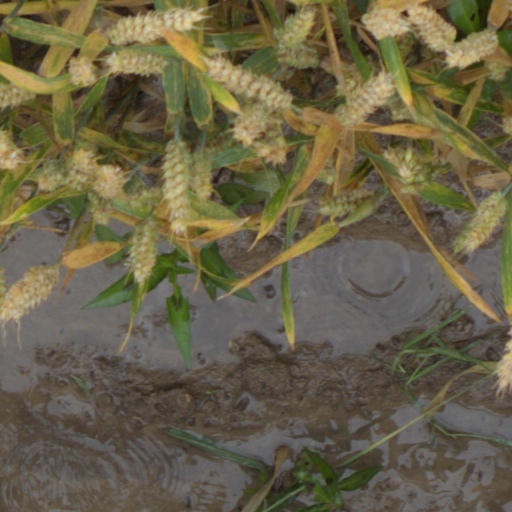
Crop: wheat